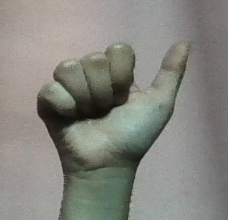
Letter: dhad